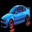
Label: automobile